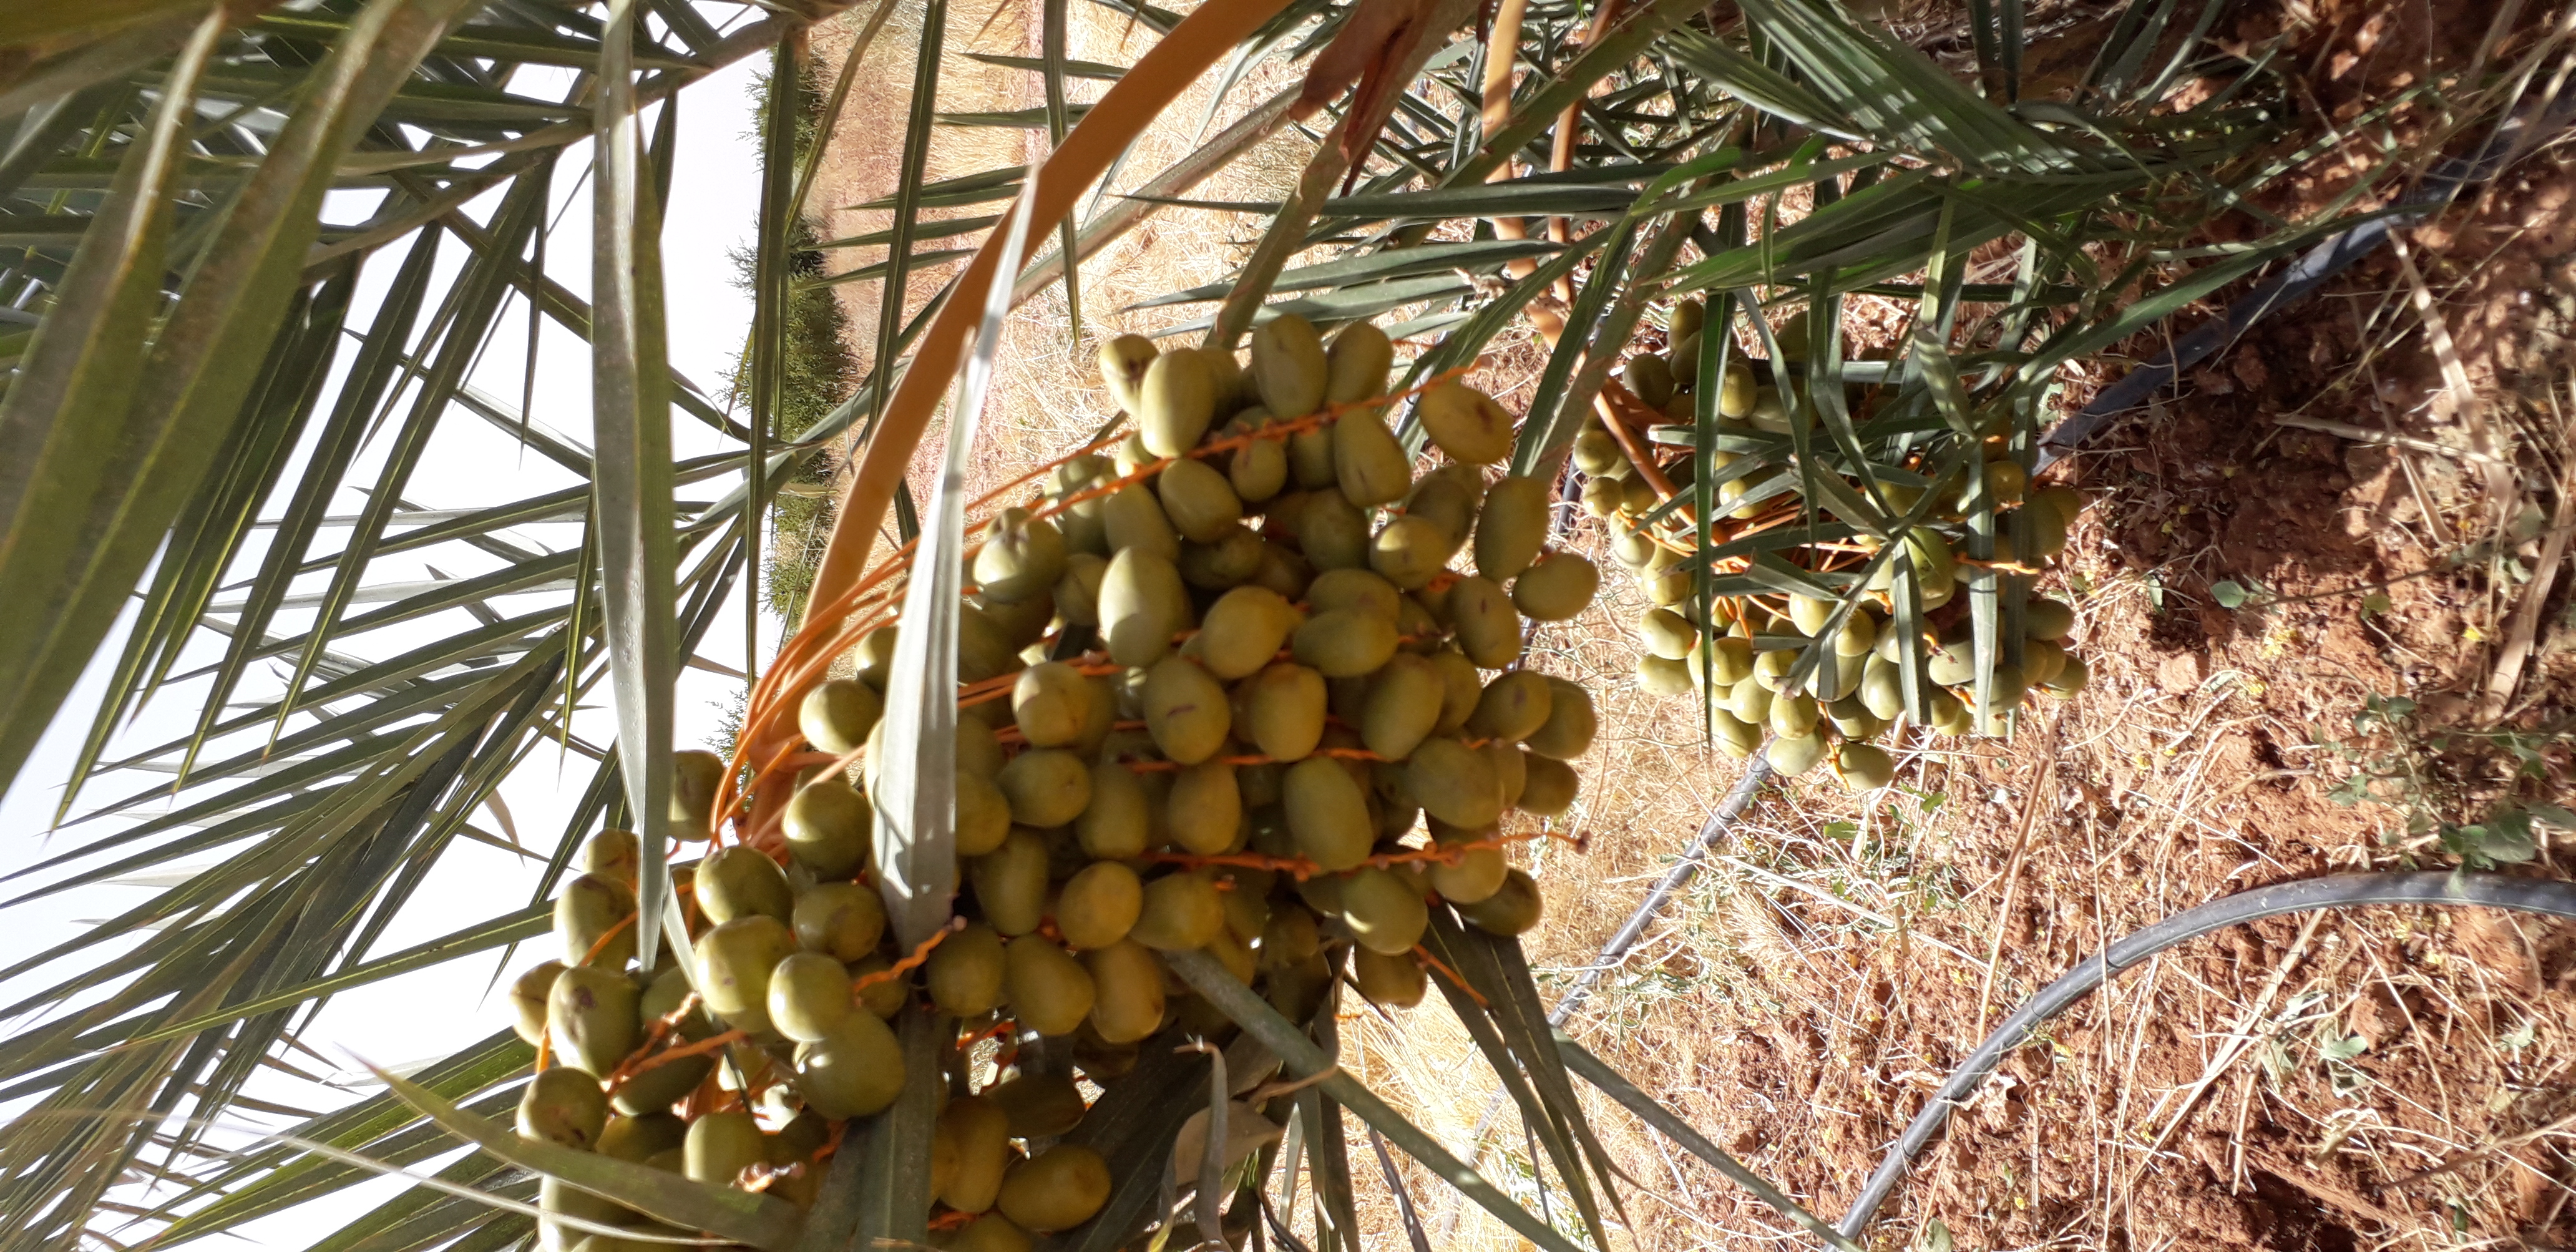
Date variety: Boufagous